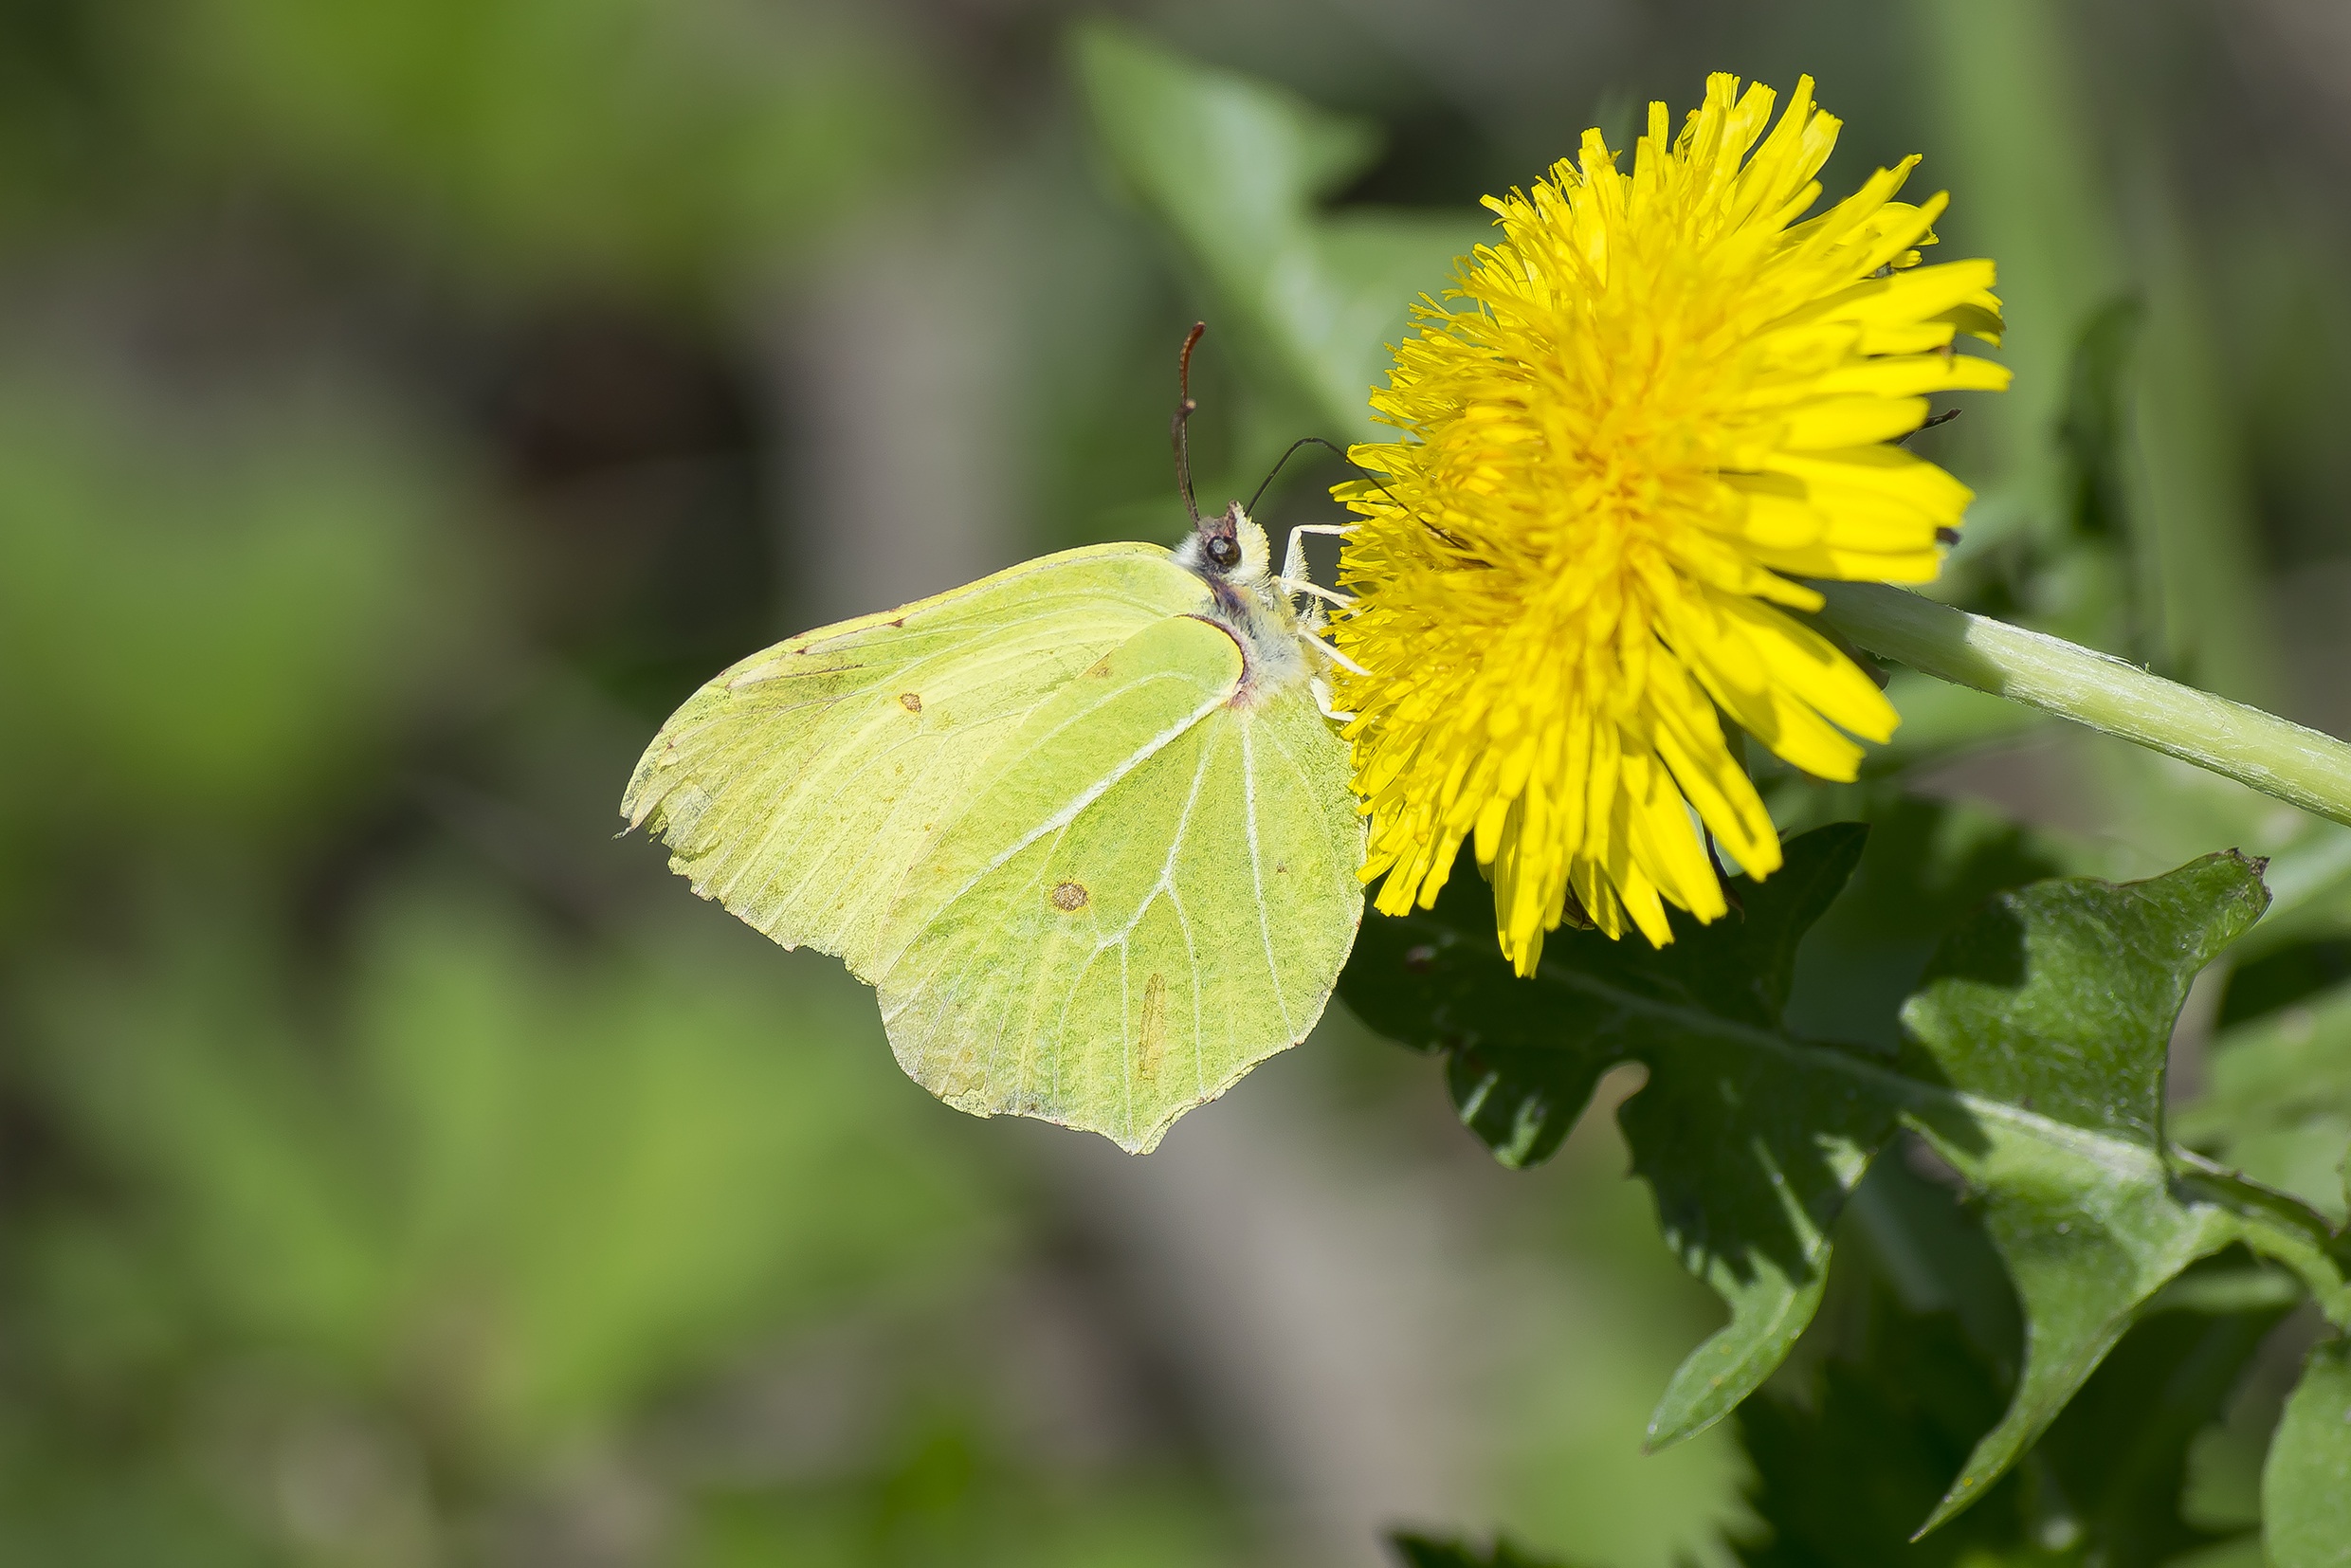
nature, plant, meadow, prairie, flower, animal, green, insect, botany, butterfly, yellow, flora, fauna, invertebrate, wildflower, close up, flower nature, nectar, pieridae, macro photography, daisy family, annual plant, moths and butterflies, lycaenid, colias